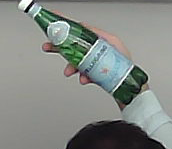
Product: sanpellegrino_water